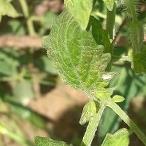
Crop: Tomato
Condition: virosis-d